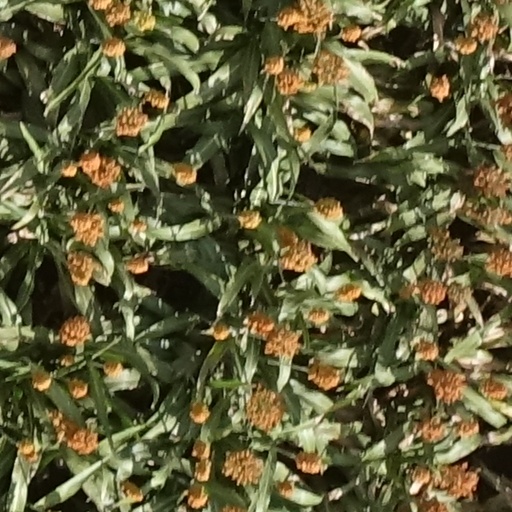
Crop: sorghum